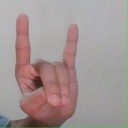
अक्षर: श